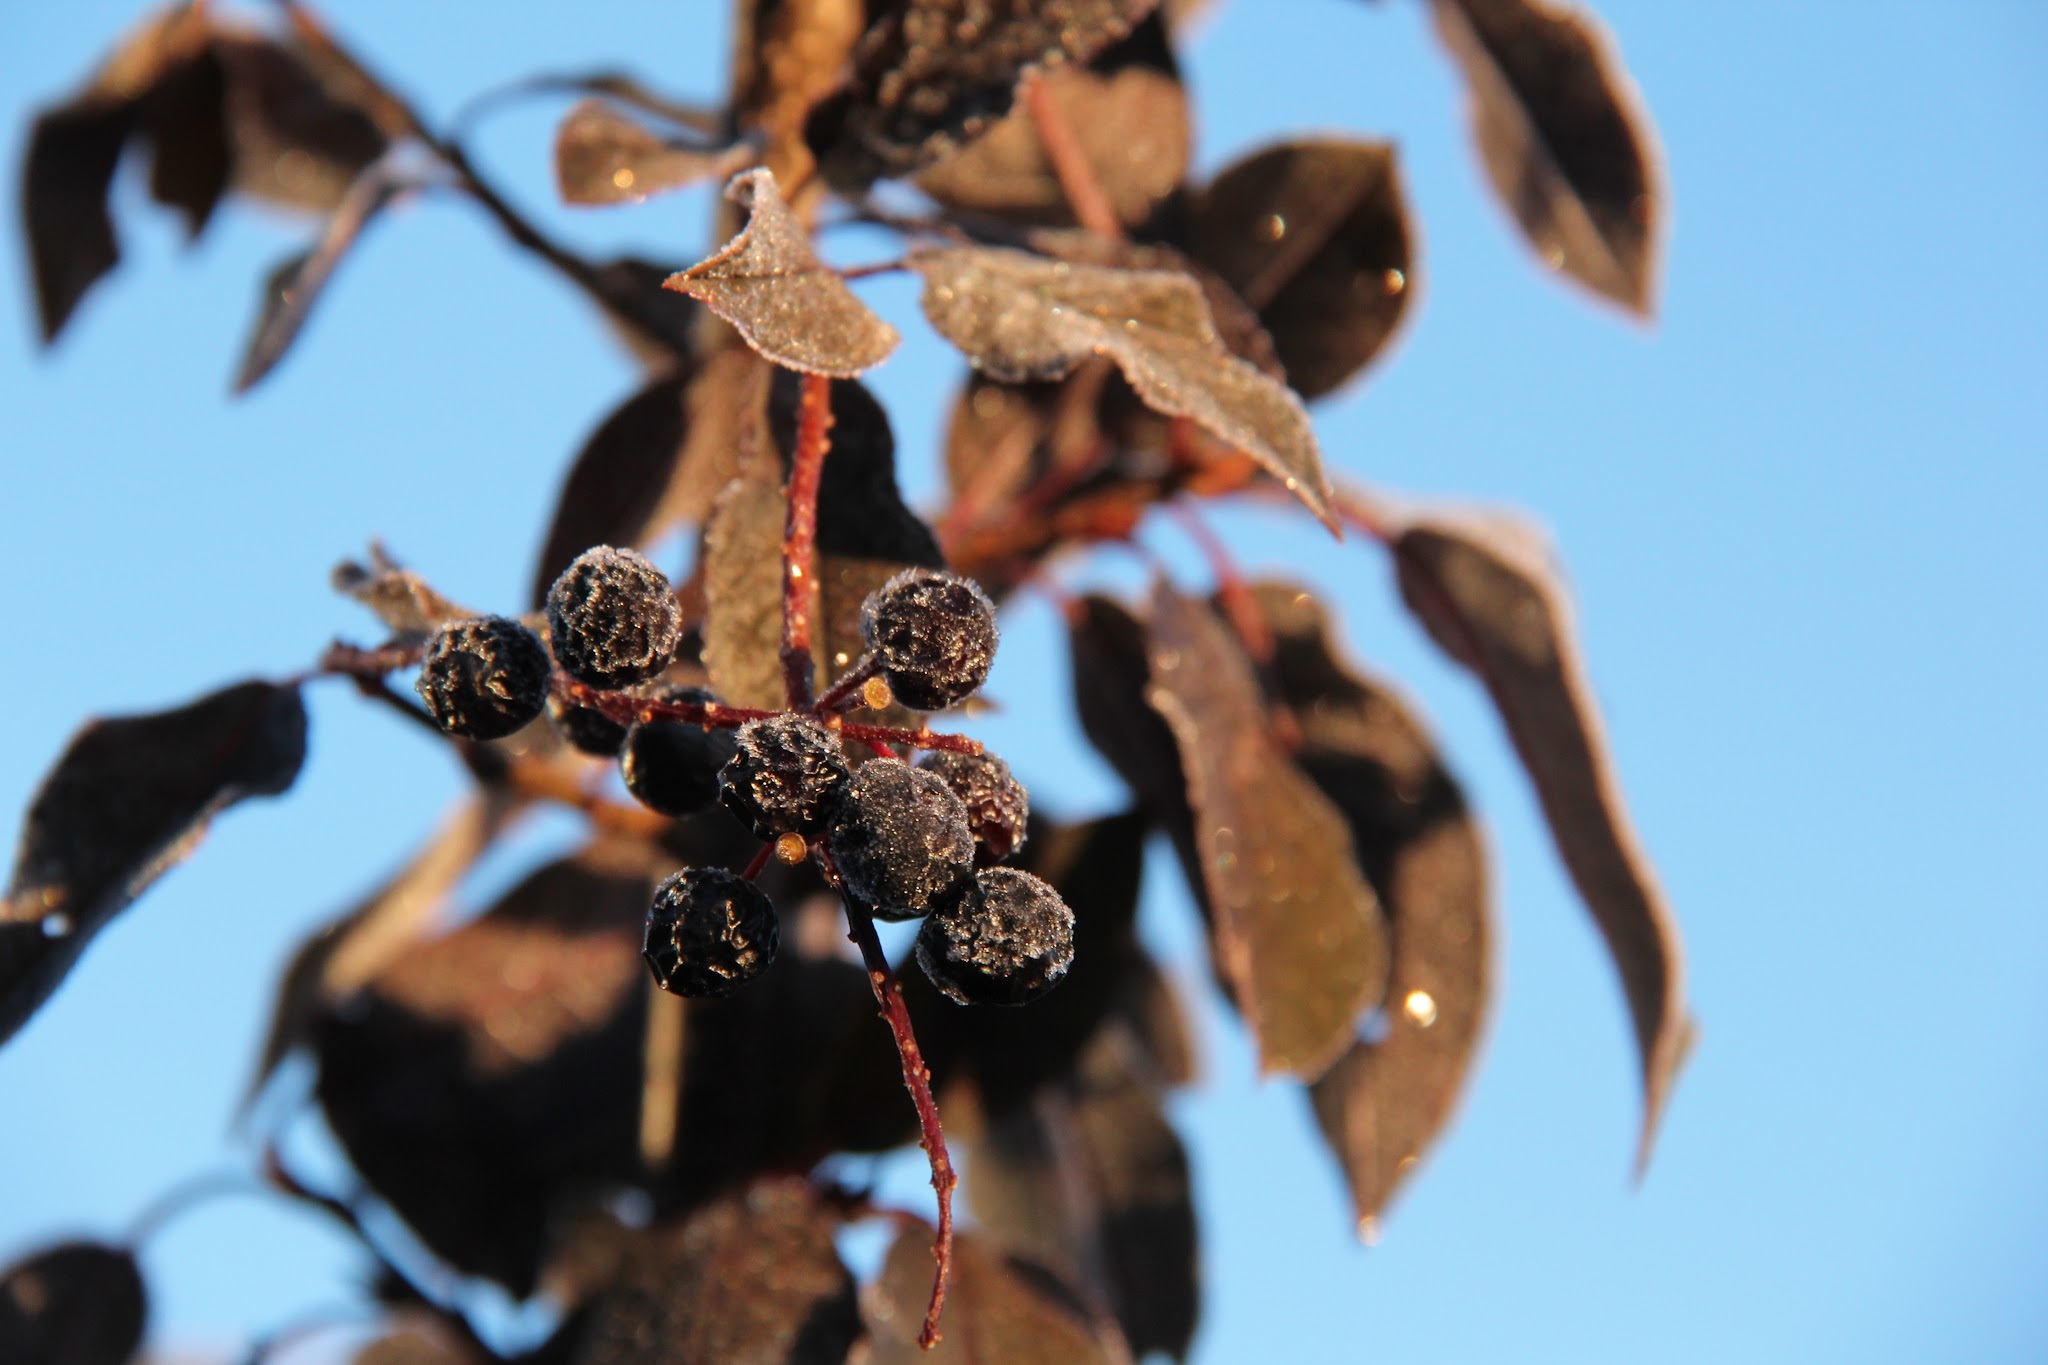
tree, branch, plant, photography, leaf, fall, flower, frost, food, spring, produce, autumn, flora, season, fauna, invertebrate, close up, spider, leaves, frosted, macro photography, schubert chokecherry, prunus virginiana schubert, chokecherry